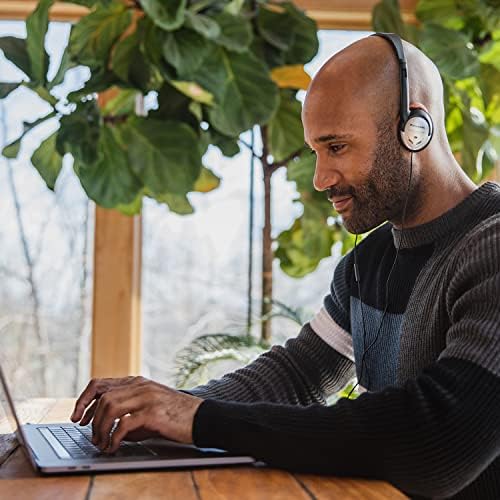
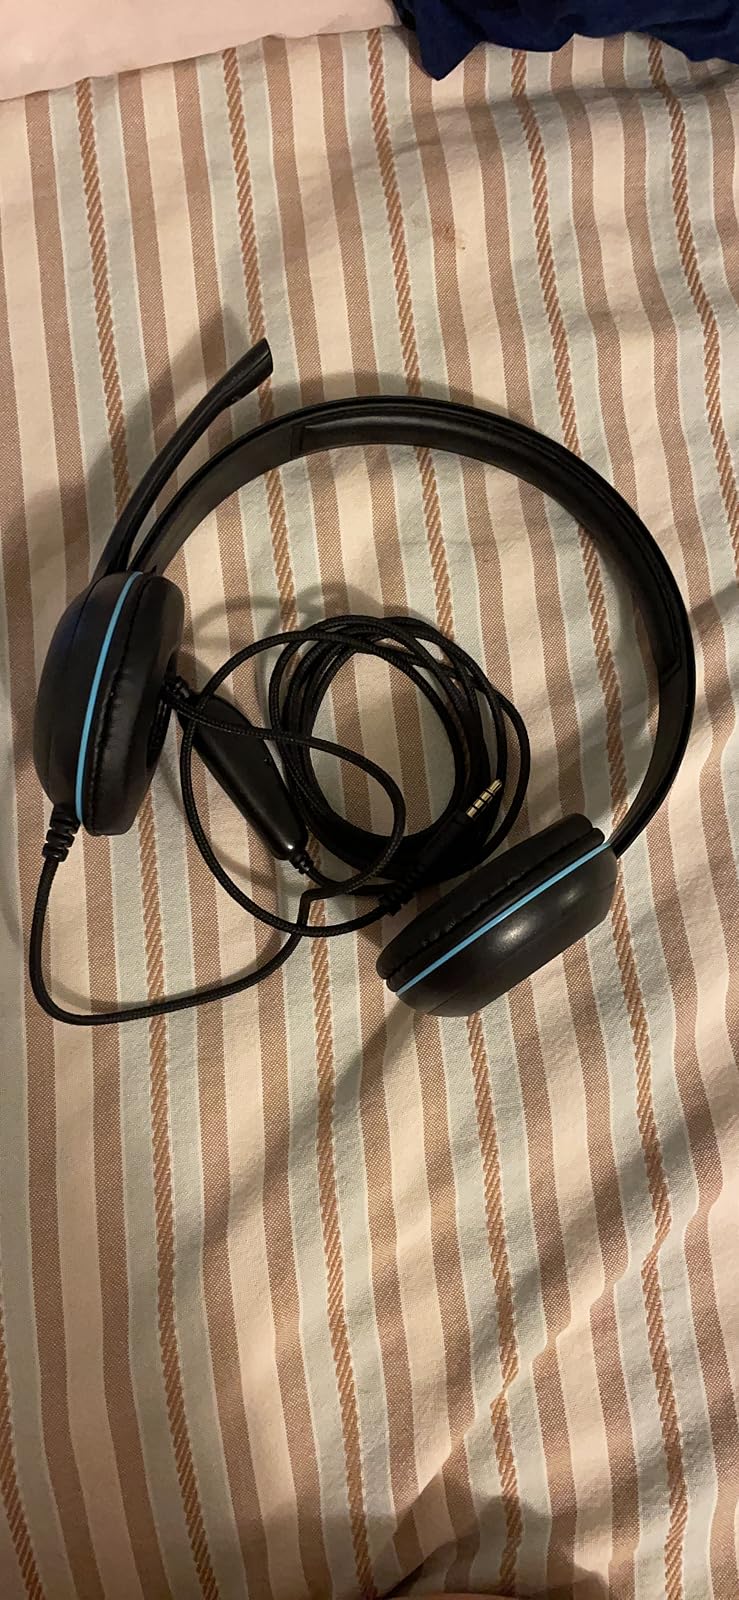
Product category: headphones
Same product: no